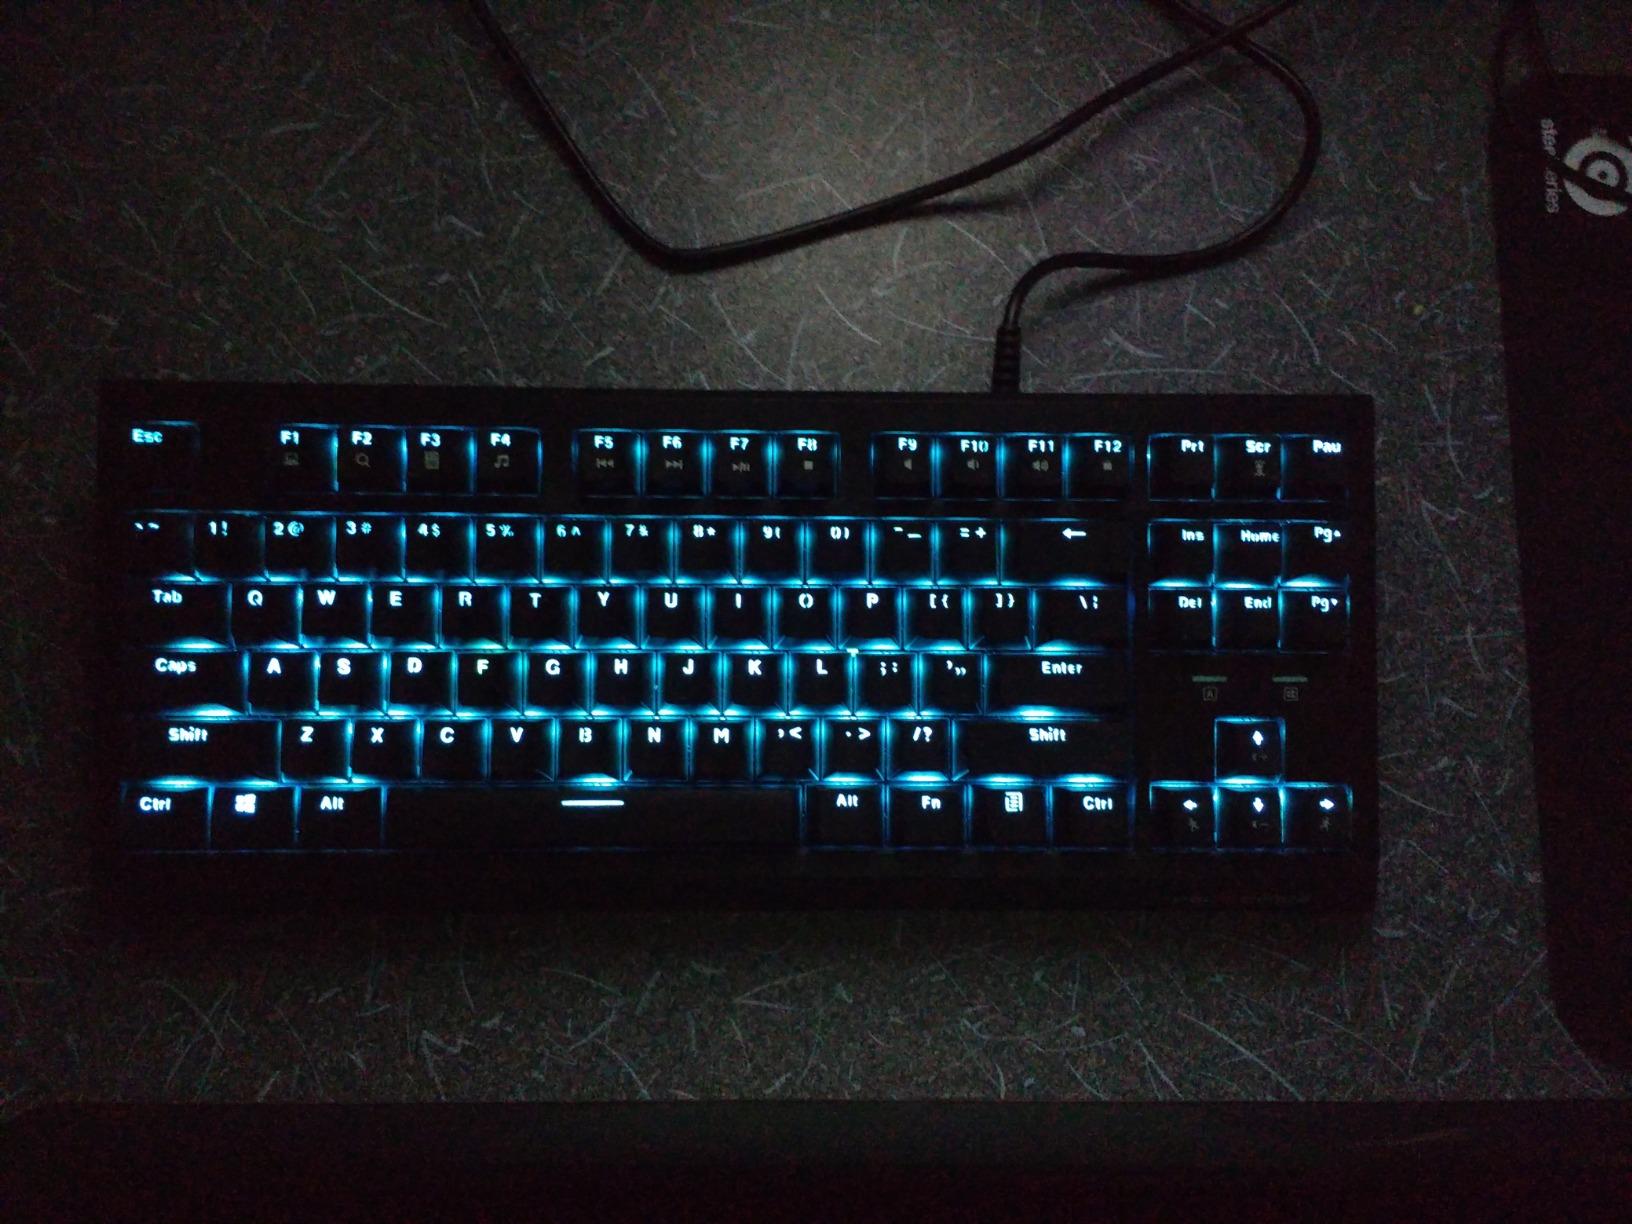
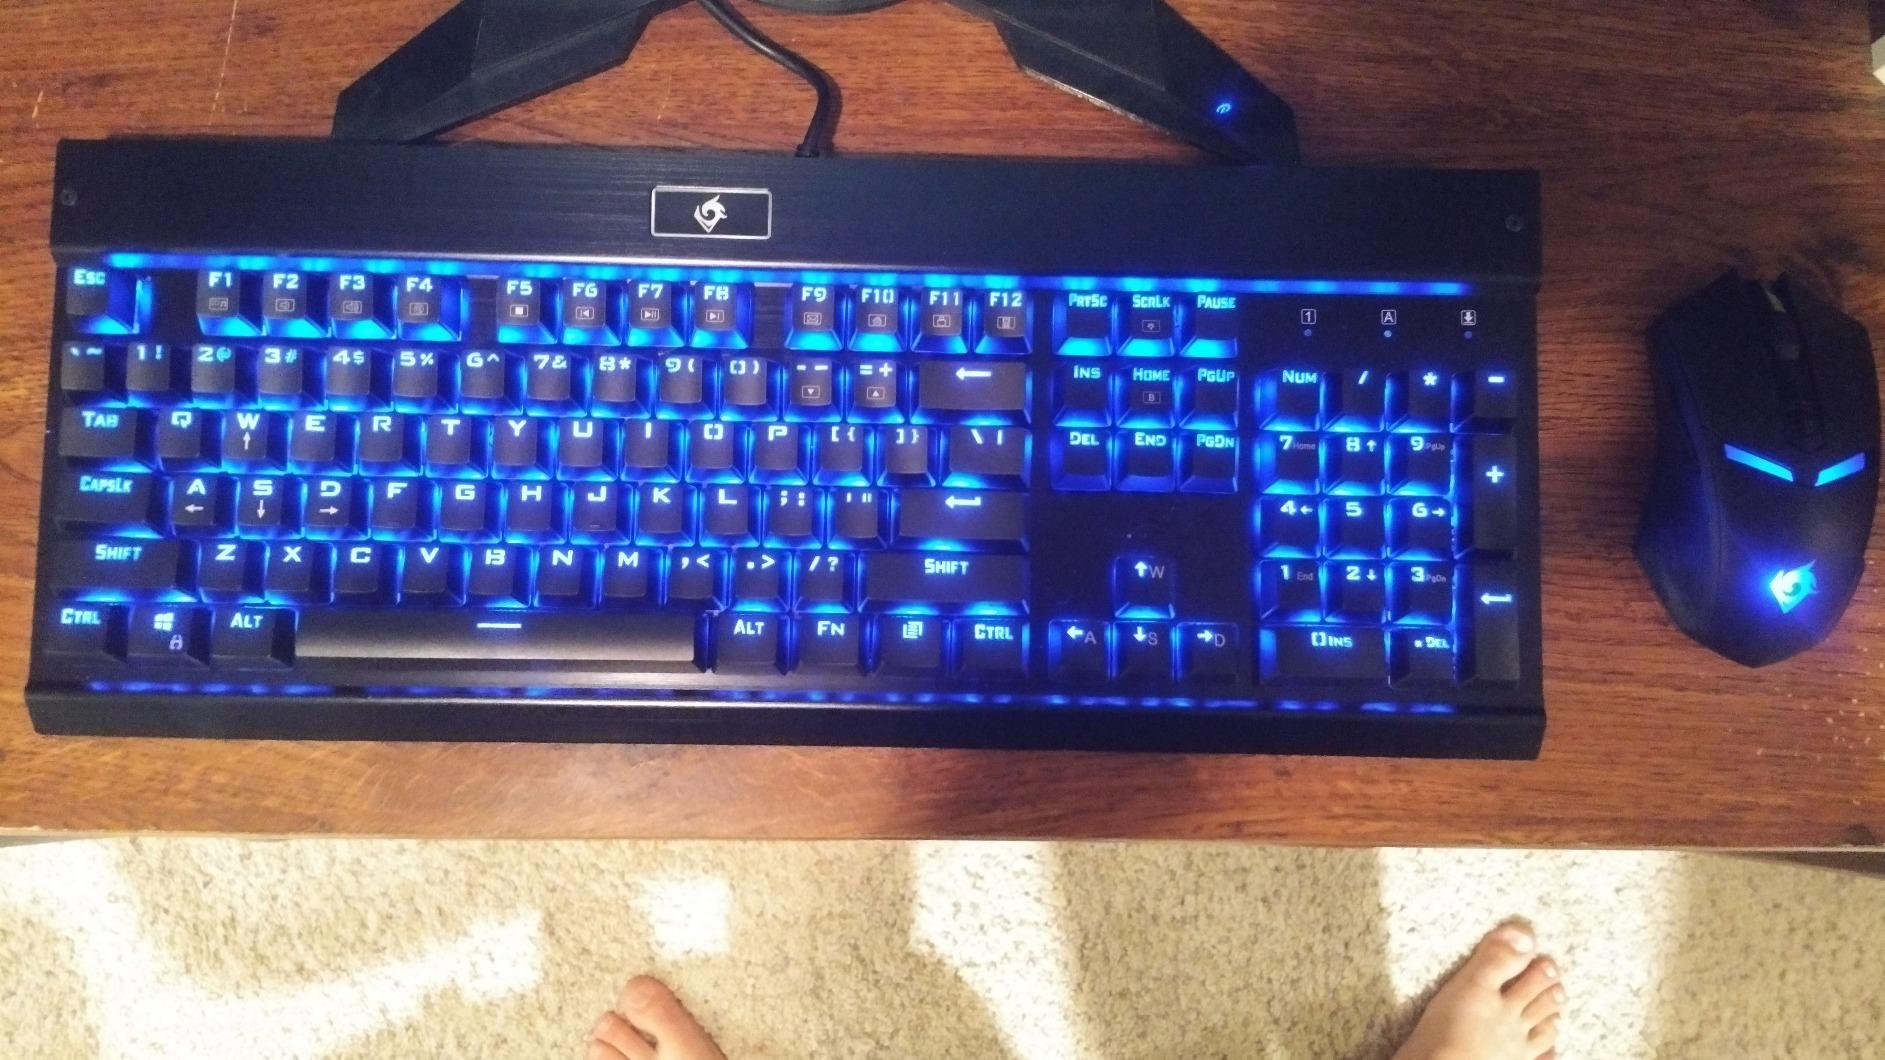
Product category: keyboard
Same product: no